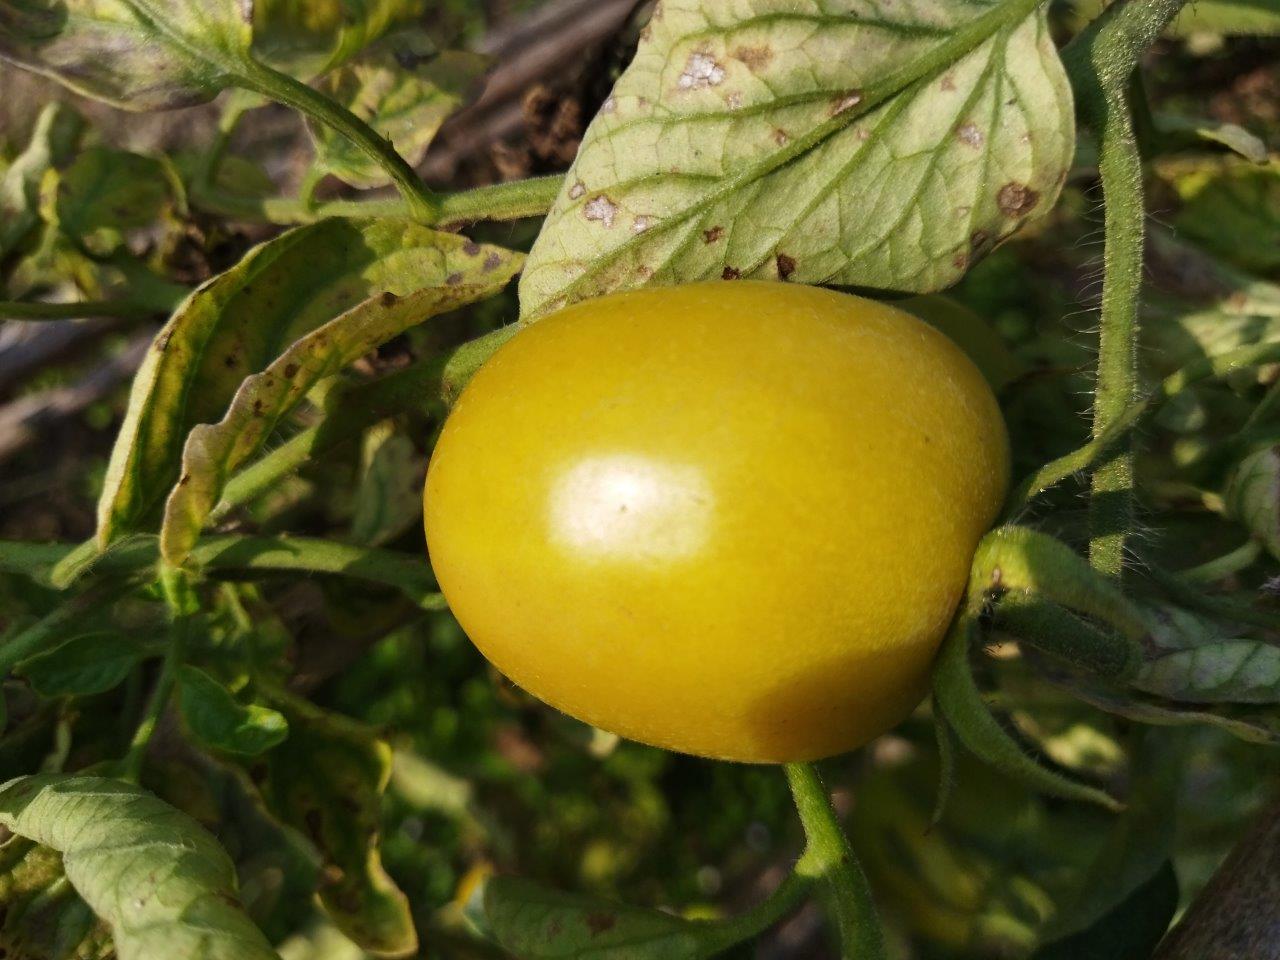
Maturity: Mature